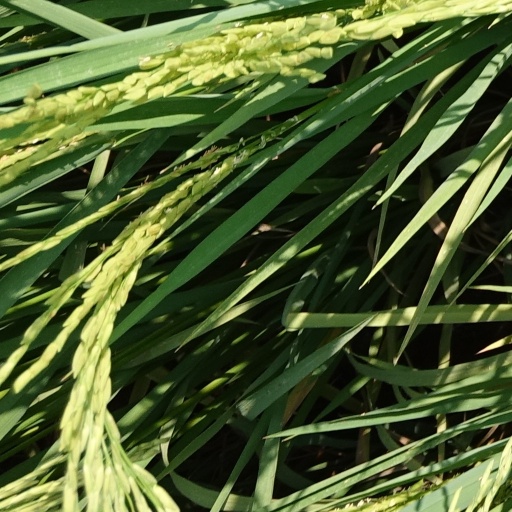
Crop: rice